Alfonso III of Asturias

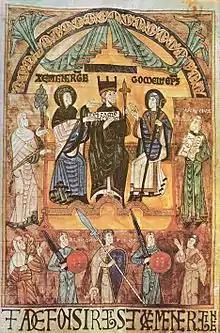
Miniature from the archives of Oviedo Cathedral showing Alfonso III flanked by his queen, Jimena (left), and his bishop, Gomelo II (right).

Alfonso III (20 December 910), called the Great, was king of Asturias from 866 until his death. He was the son and successor of Ordoño I. After his death, the Kingdom of Asturias was split between his sons, with García inheriting León, Ordoño inheriting Galicia, and Fruela inheriting Asturias.